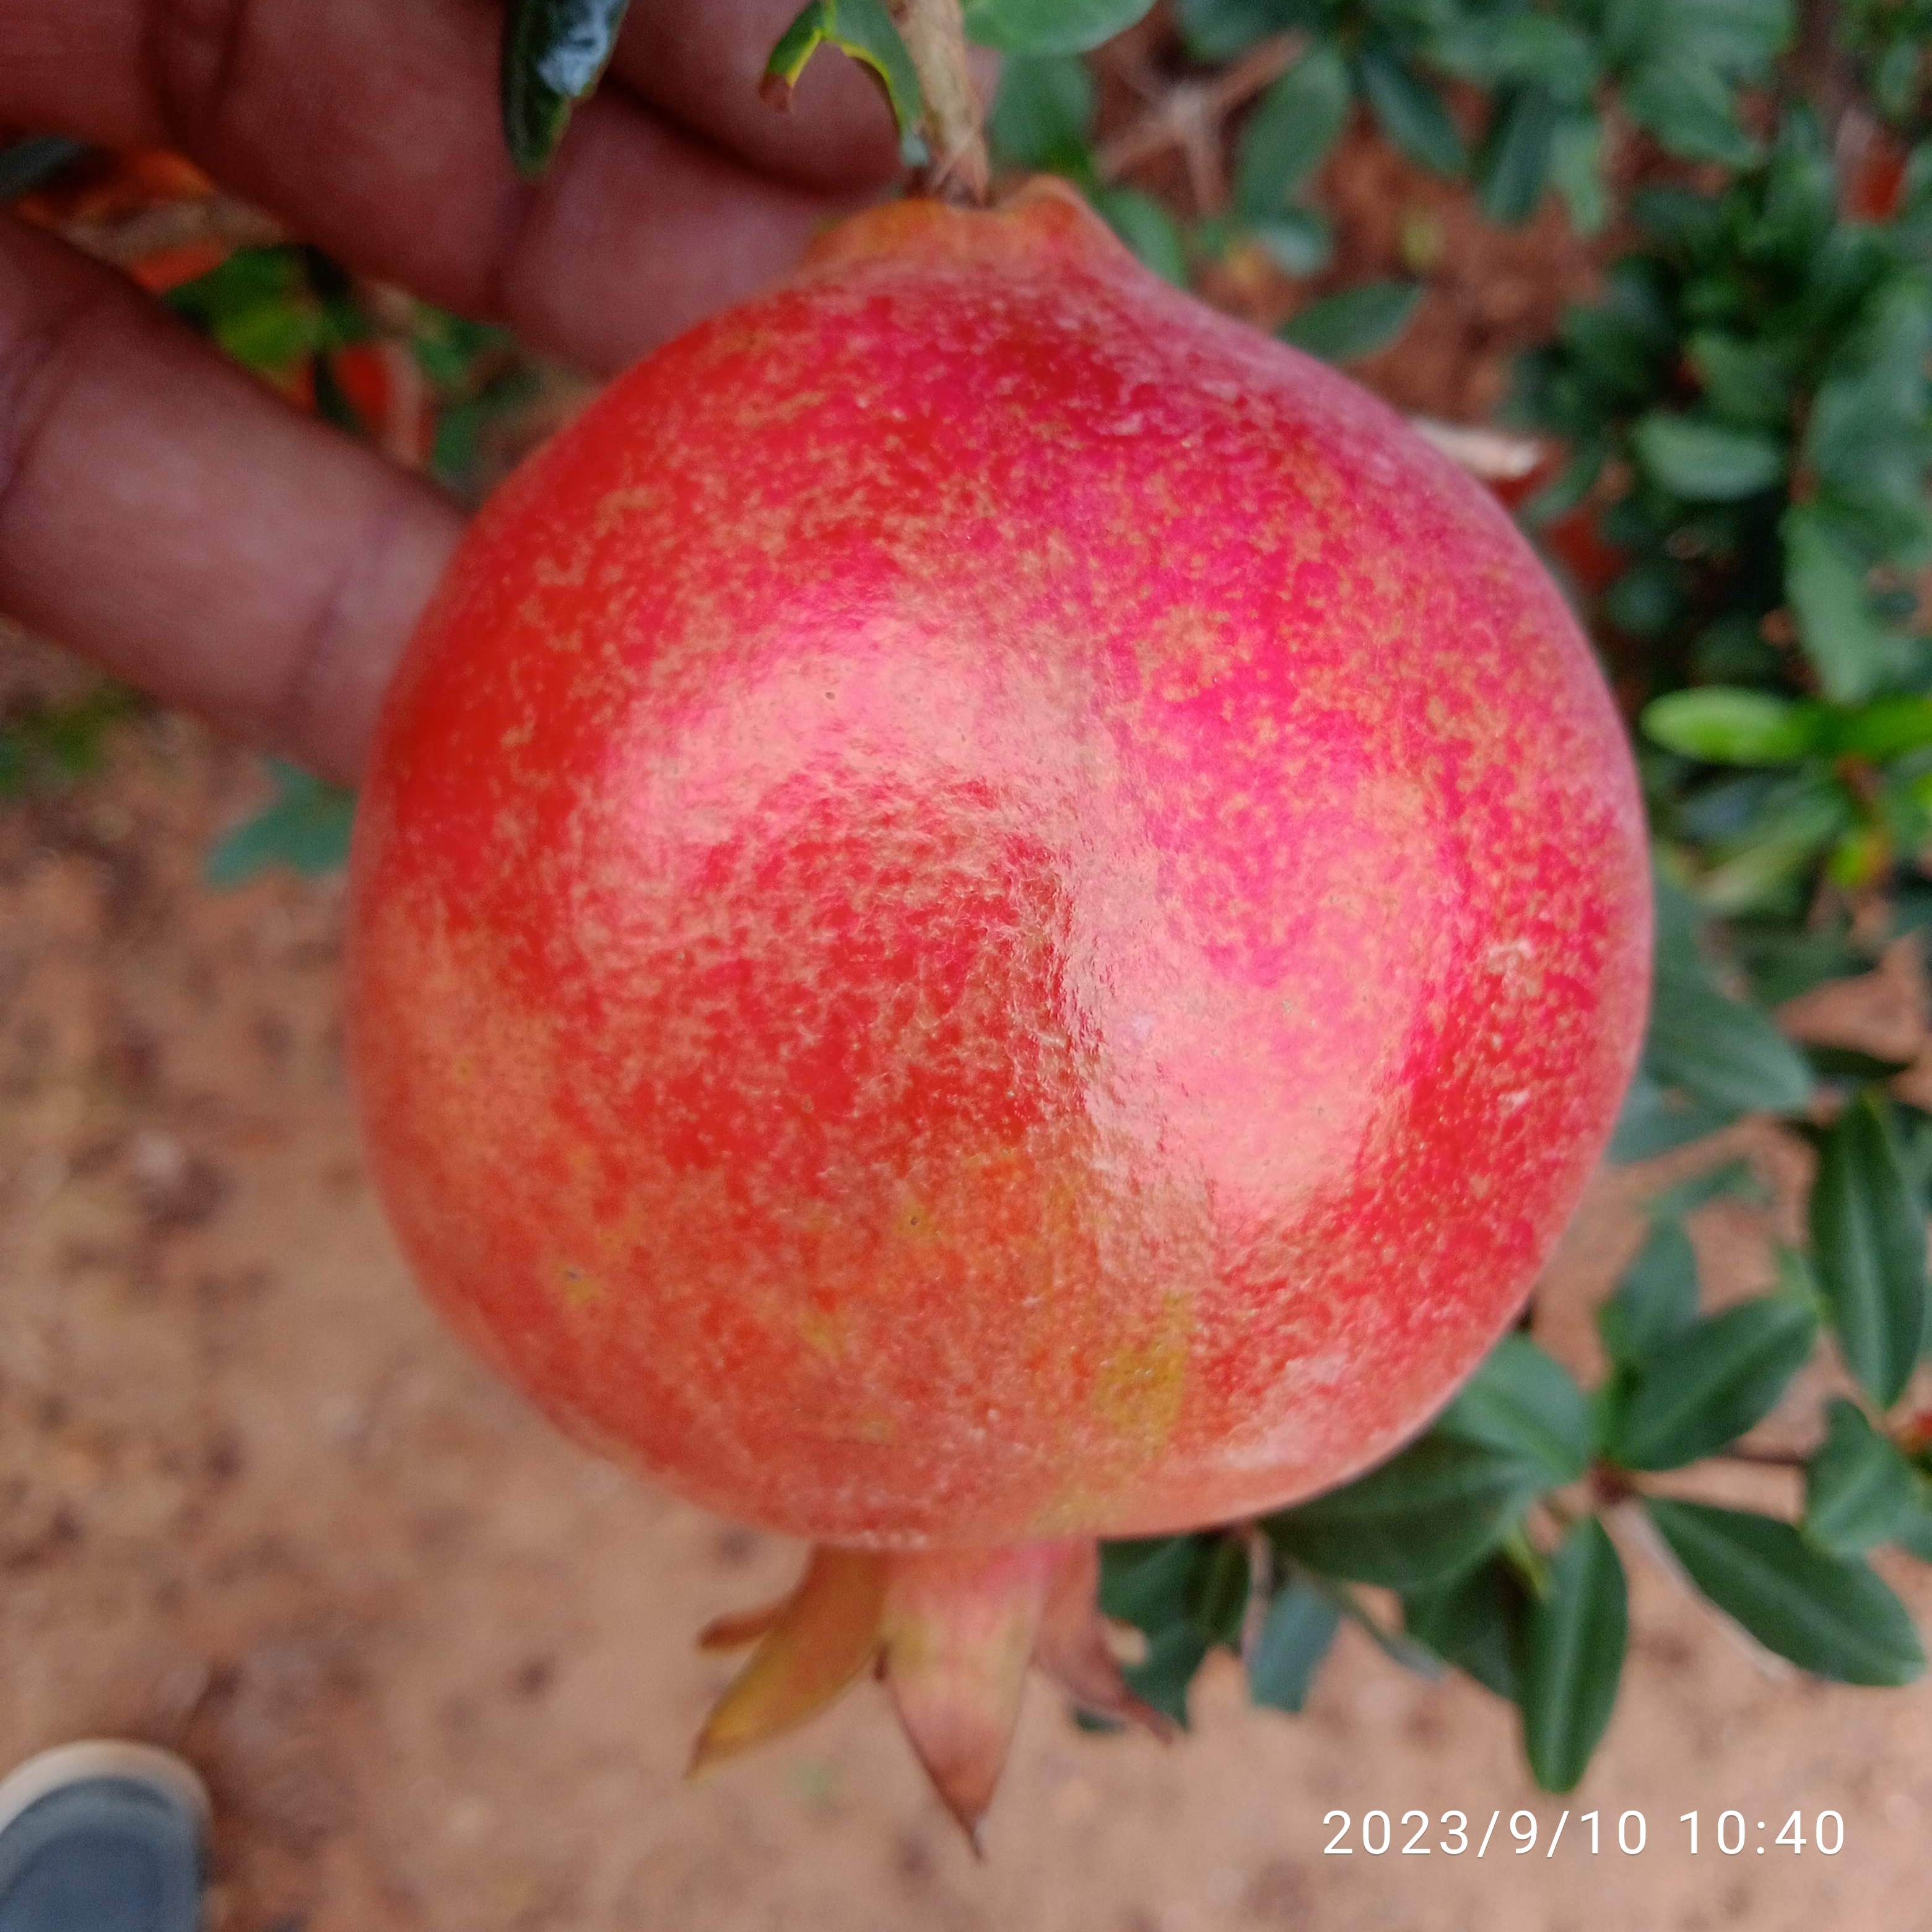
Label: Healthy